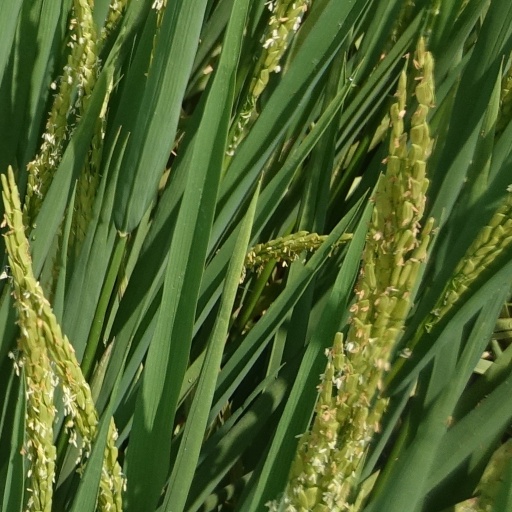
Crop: rice